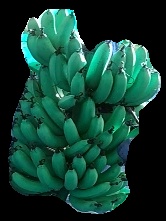
Variety: pachbale
Grade: grade1